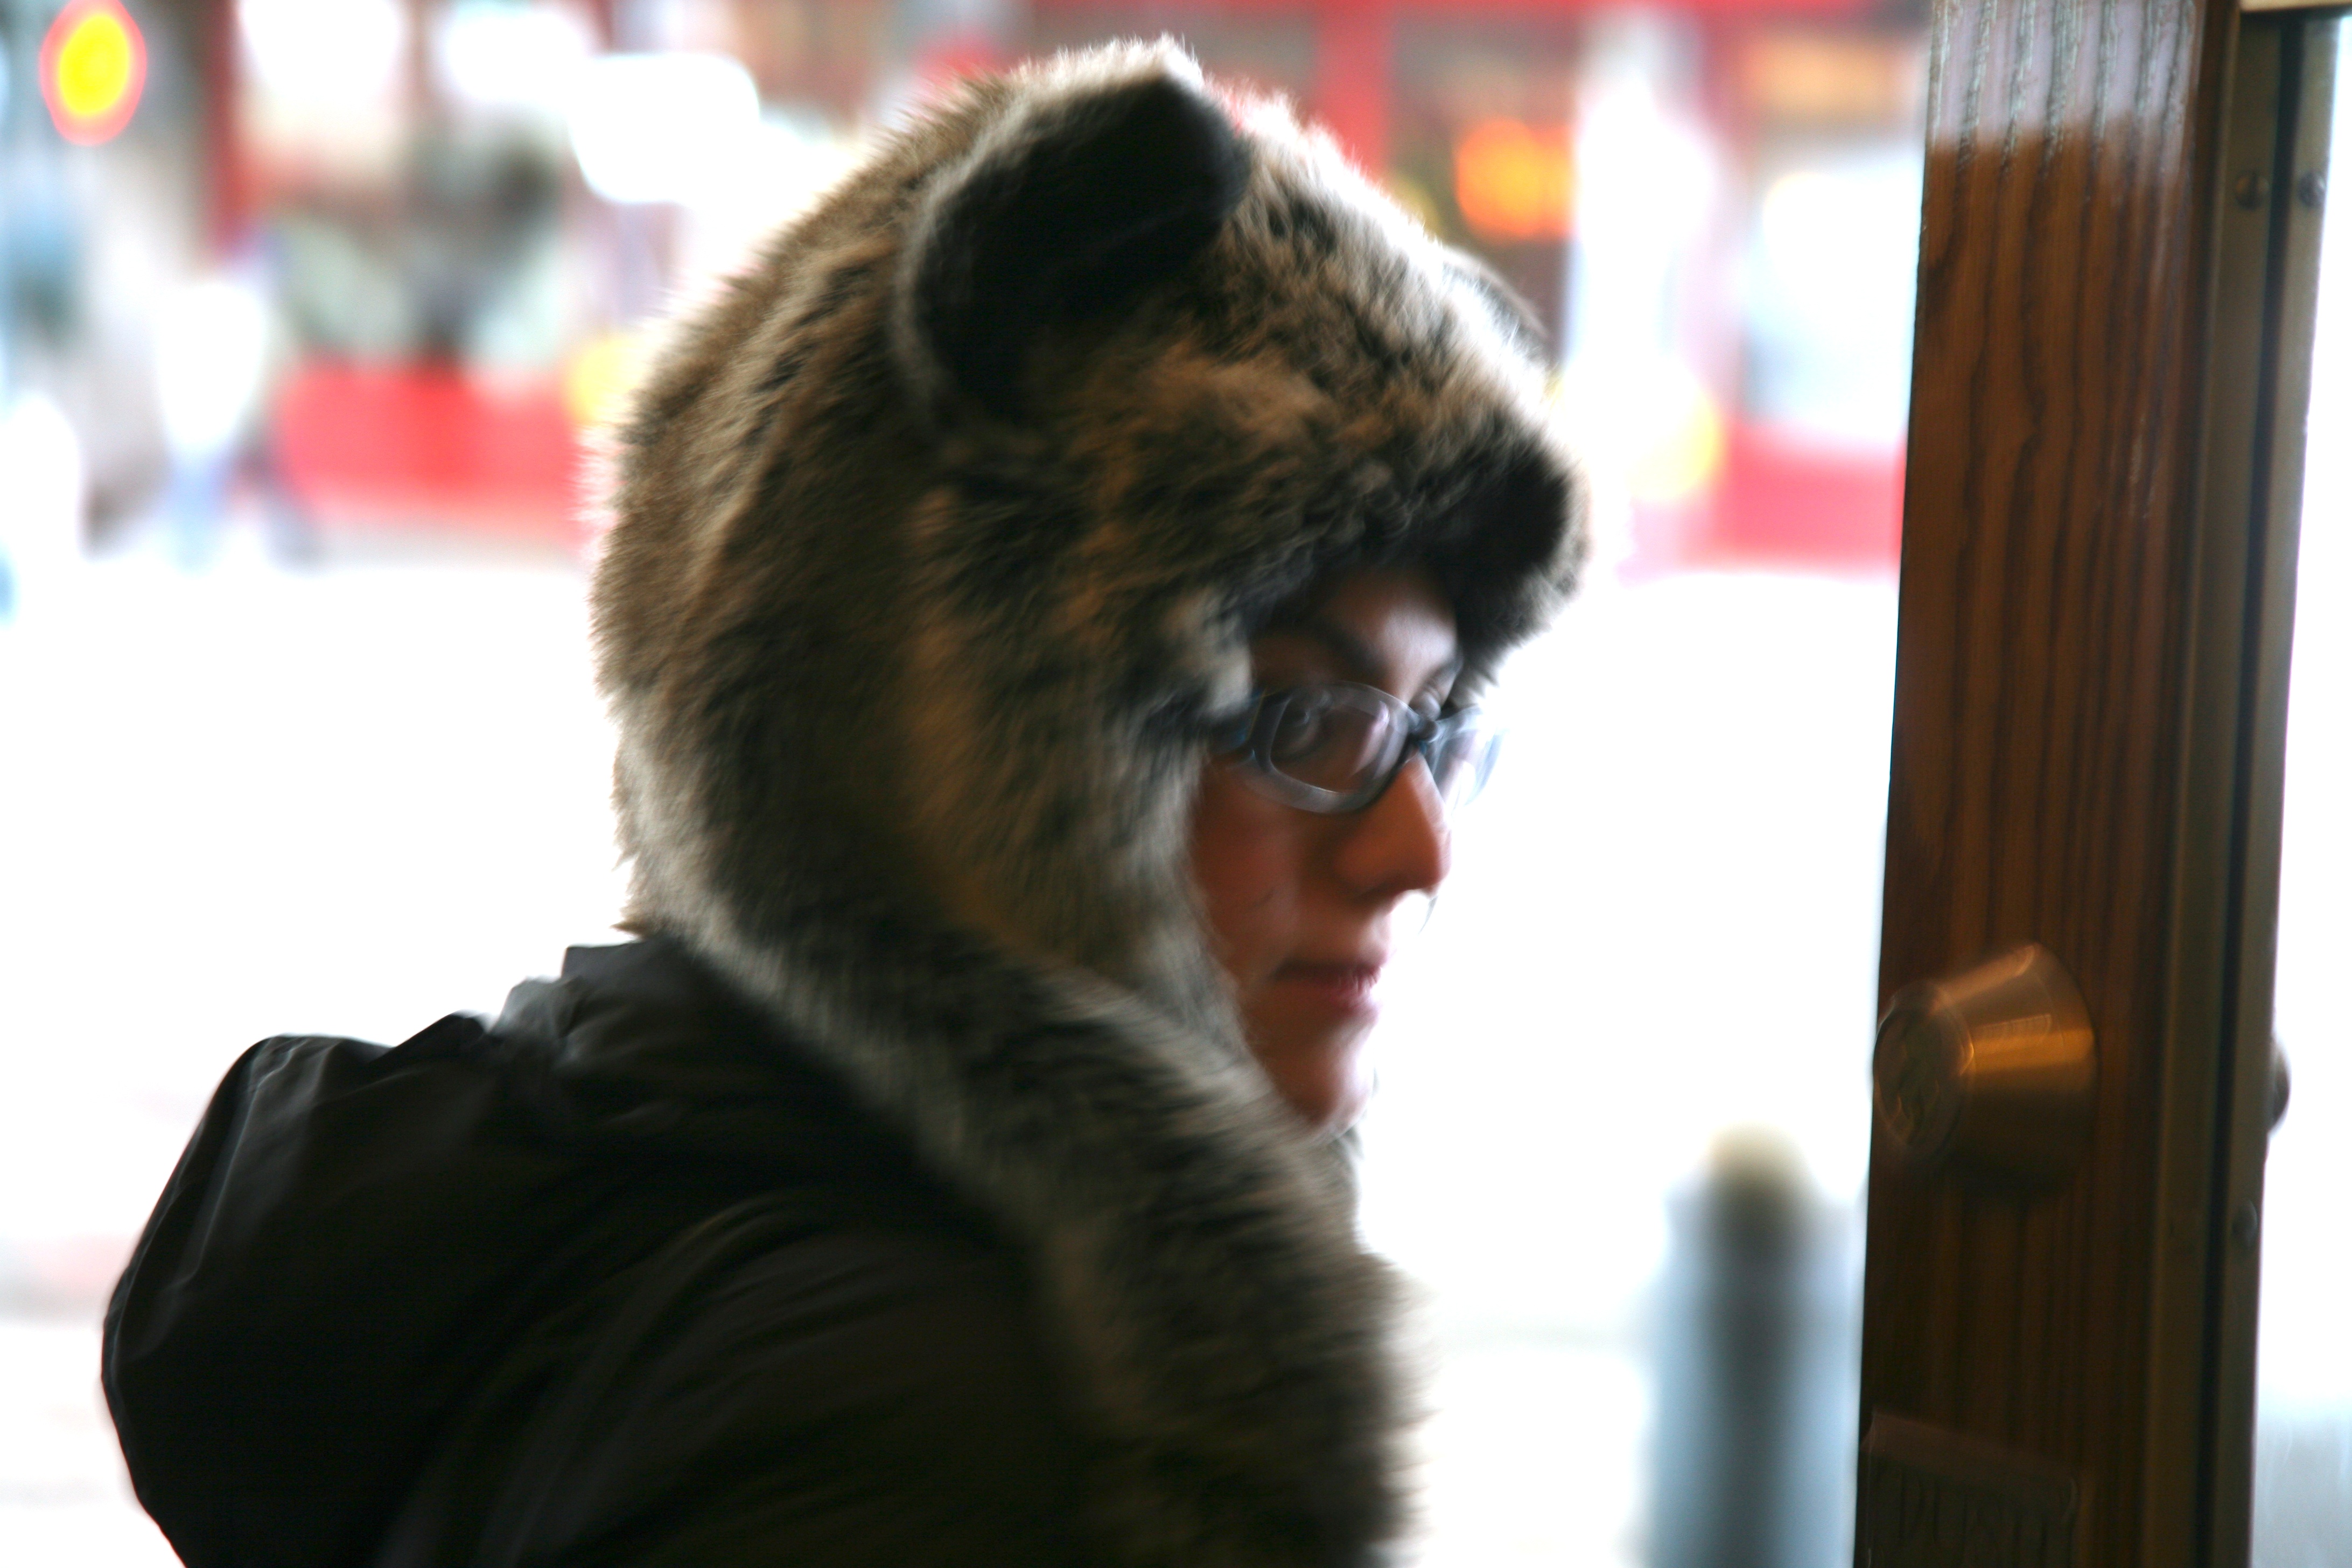
manhattan, fur, cat, nyc, newyork, newyorkcity, ny, 5d, canon5d, midtown, selection, ef24105mmf4lisusm, newyorker, midtowneast, cat like mammal